Harrow, London

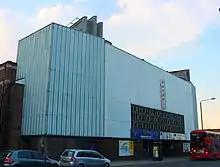
Safari Cinema

There is also agricultural land close by the town, on fields at the eastern side of Harrow on the Hill, on Watford Road. This open farmland is only half a mile away from Harrow's town centre and is adjacent to Northwick Park Hospital and Northwick Park open space. The farm borders Harrow Park and other open spaces and golf courses that are within Harrow on the Hill; other open spaces include: The Grove open space and Harrow Recreation Ground near the town centre; West Harrow Recreation Ground; Kenton Recreation Ground; Alexandra Park in South Harrow; Newton Park in Rayners Lane; Byron Recreation Ground in Wealdstone; and the grounds of Headstone Manor.